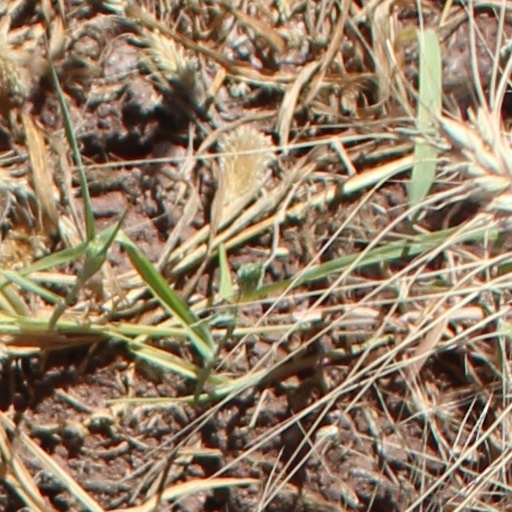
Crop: wheat